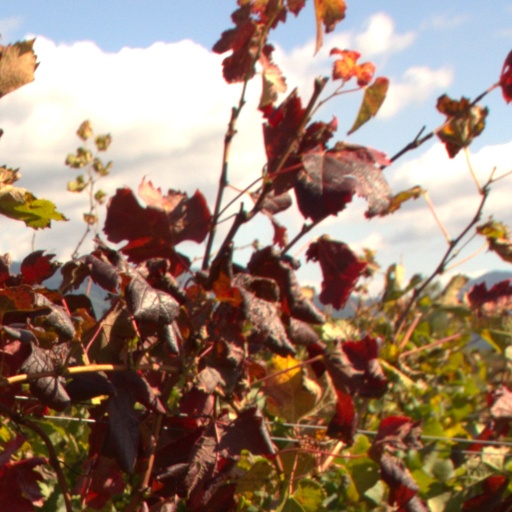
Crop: grape